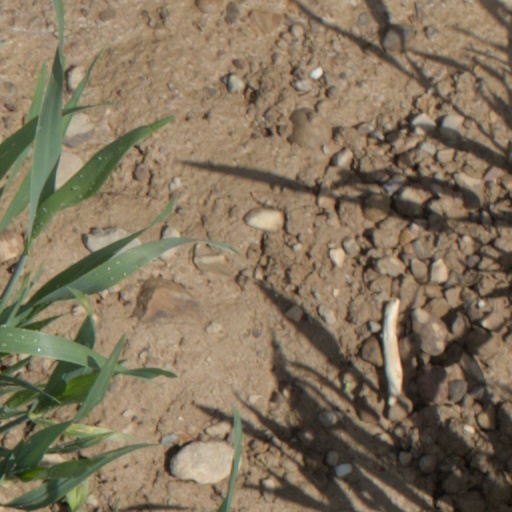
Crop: wheat